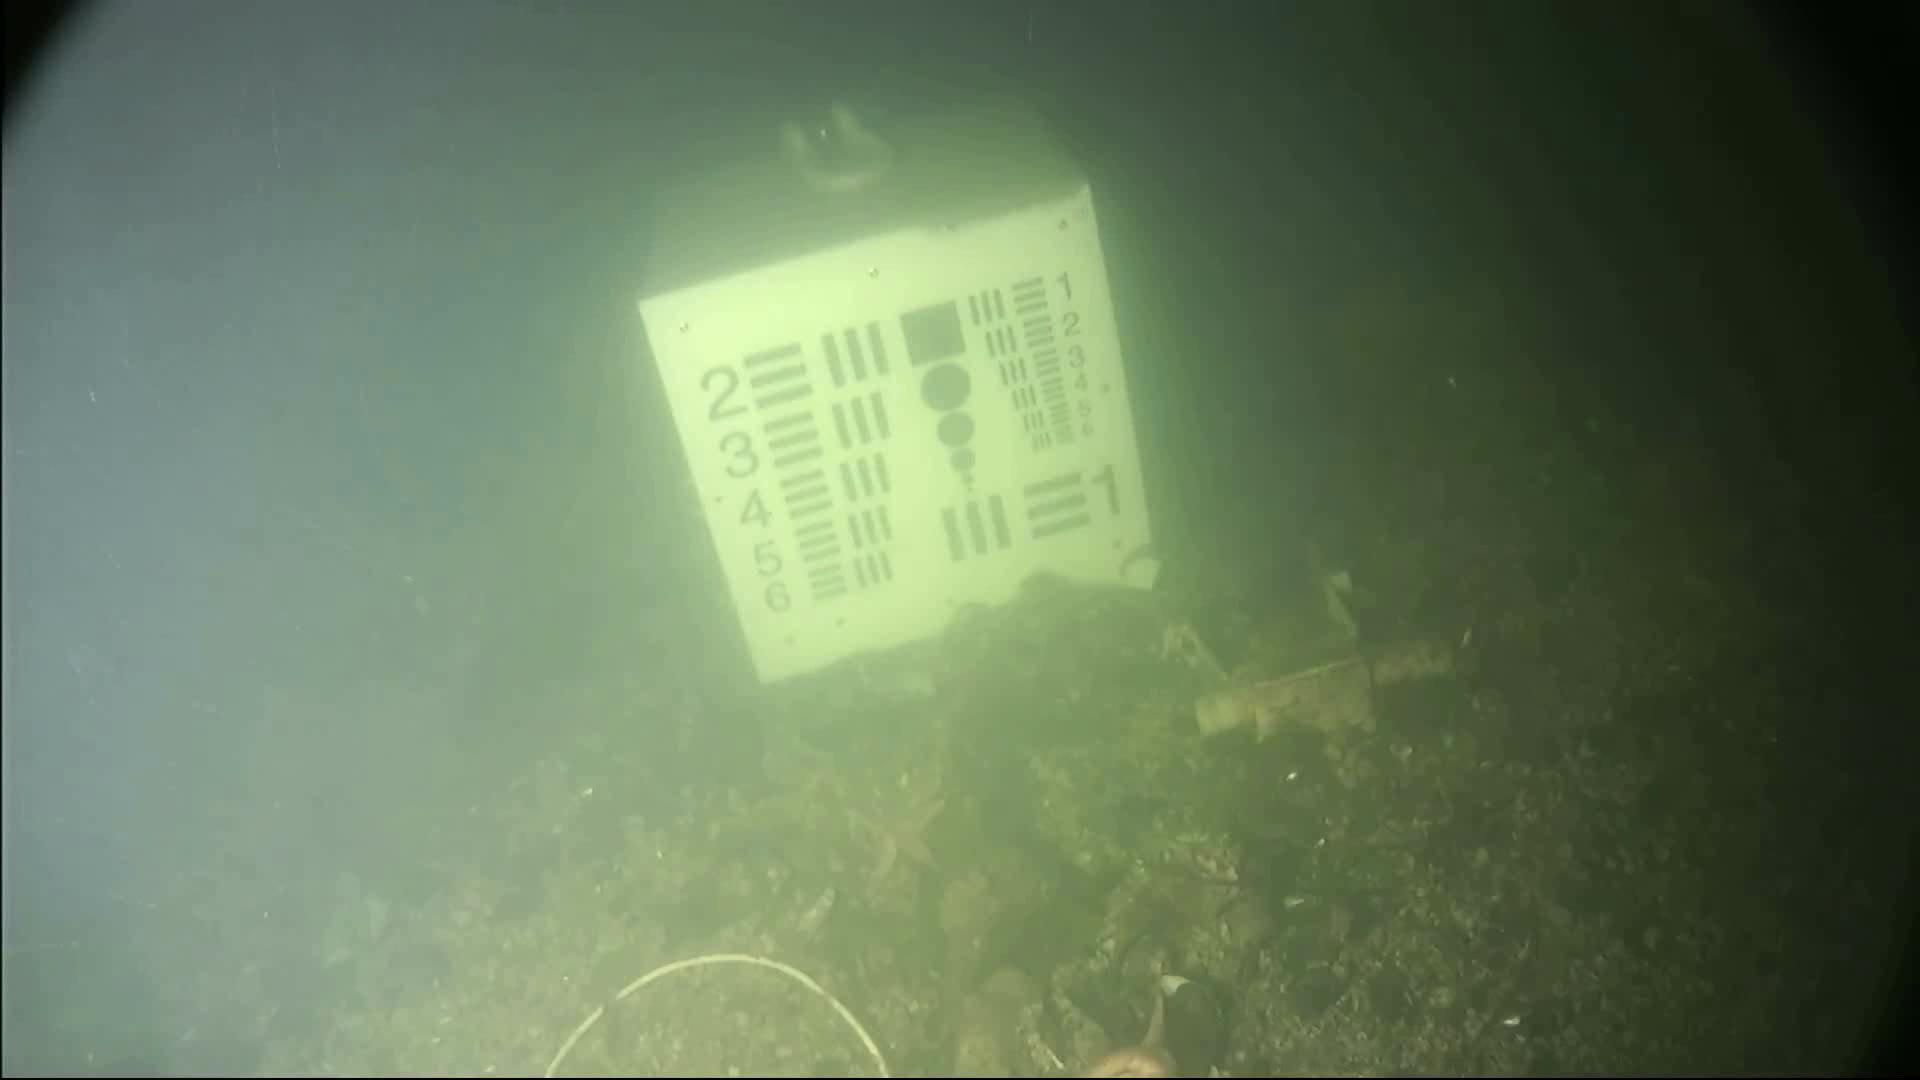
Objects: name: starfish